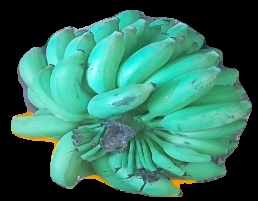
Variety: elakki-bale
Grade: grade2